Pair Dadeni

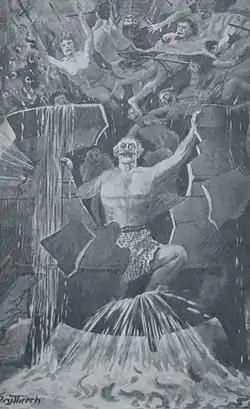
The Destruction of the Cauldron of Rebirth, by T. Prytherch

In Welsh mythology and literature, the Pair Dadeni (Cauldron of Rebirth) is a magical cauldron able to resurrect the dead. It plays a key role in Branwen ferch Llŷr, the second branch of the Mabinogi. It is one of a number of magic cauldrons in Welsh legend and folklore, including the cauldron of Diwrnach the Irishman in "Culhwch and Olwen", the cauldron of the Head of Annwn in "Preiddeu Annwfn" and the cauldron of Cerridwen in the tale of Taliesin.